Ani

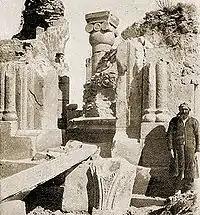
In 1905–06, archaeological excavations of the church of Saint Gregory of King Gagik were undertaken, headed by Nikolai Marr.

In 1064, a large Seljuk army under Alp Arslan attacked Ani; after a siege of 25 days, they captured the city and slaughtered its population. An account of the sack and massacres in Ani is given by the Turkish historian Sibt ibn al-Jawzi, who quotes an eyewitness saying: